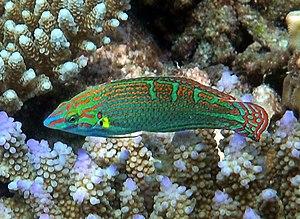
Halichoeres vrolikii est un poisson osseux de petite taille de la famille des Labridae.
Halichoeres est un genre de poissons téléostéens de la famille des Labridae ; ils font partie des poissons appelés « girelles ».